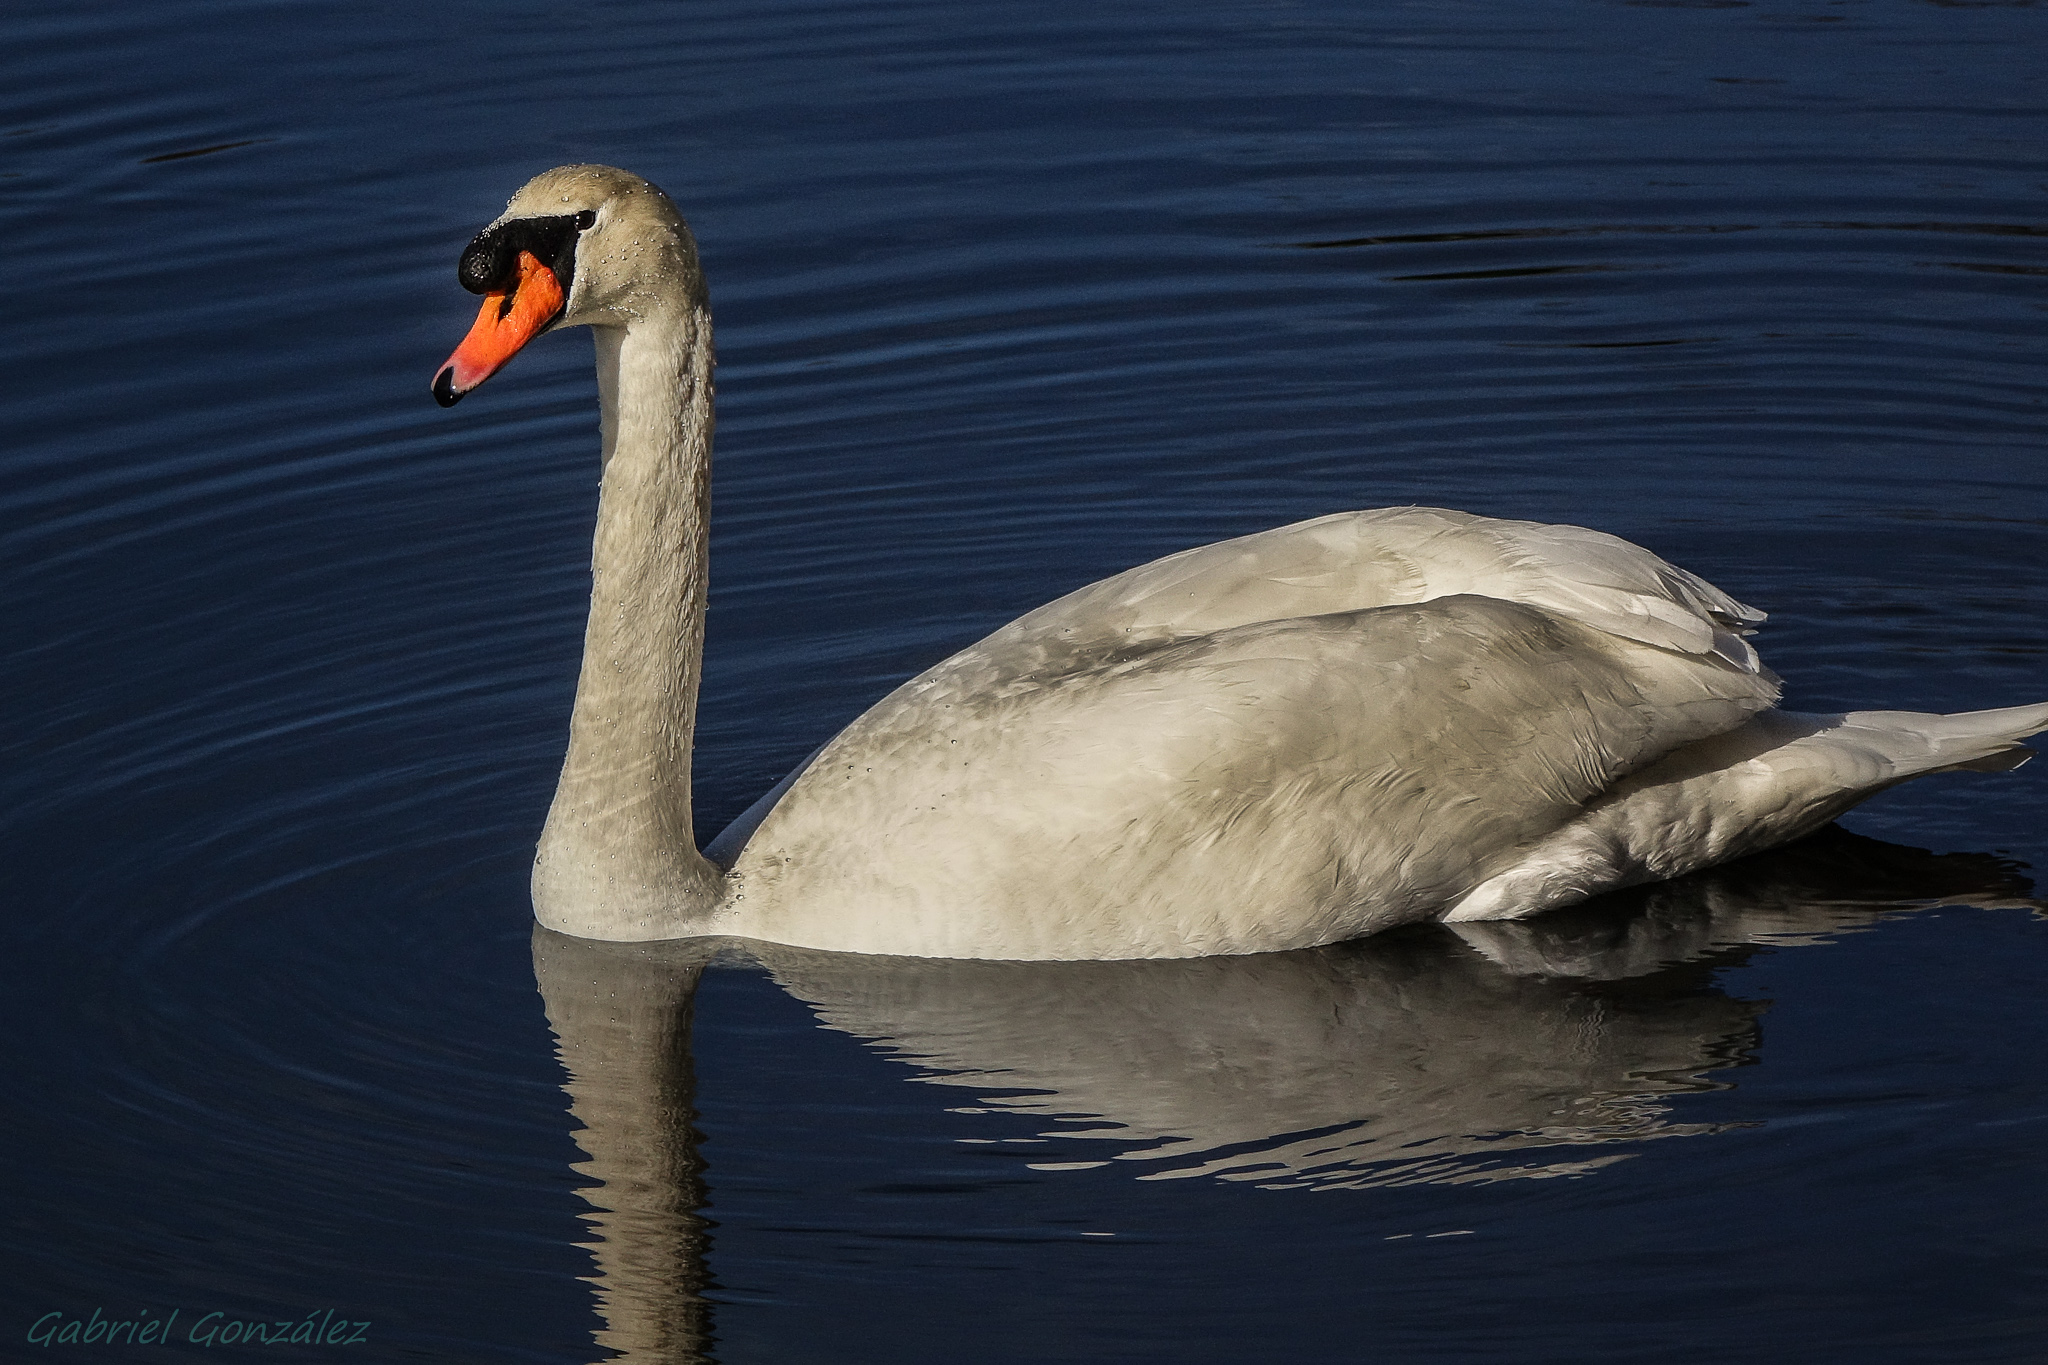
bird, wing, wildlife, reflection, beak, fauna, swan, cool image, vertebrate, waterfowl, water bird, ducks geese and swans